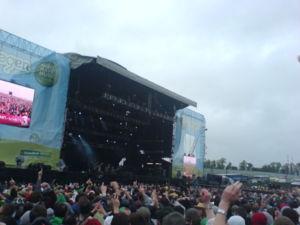
Oxegen est un festival de musique irlandais qui se tient chaque année depuis 2004 et qui est parrainé par Heineken. Il se dénommait auparavant Witnness et était parrainé par Guinness.